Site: brandenburg
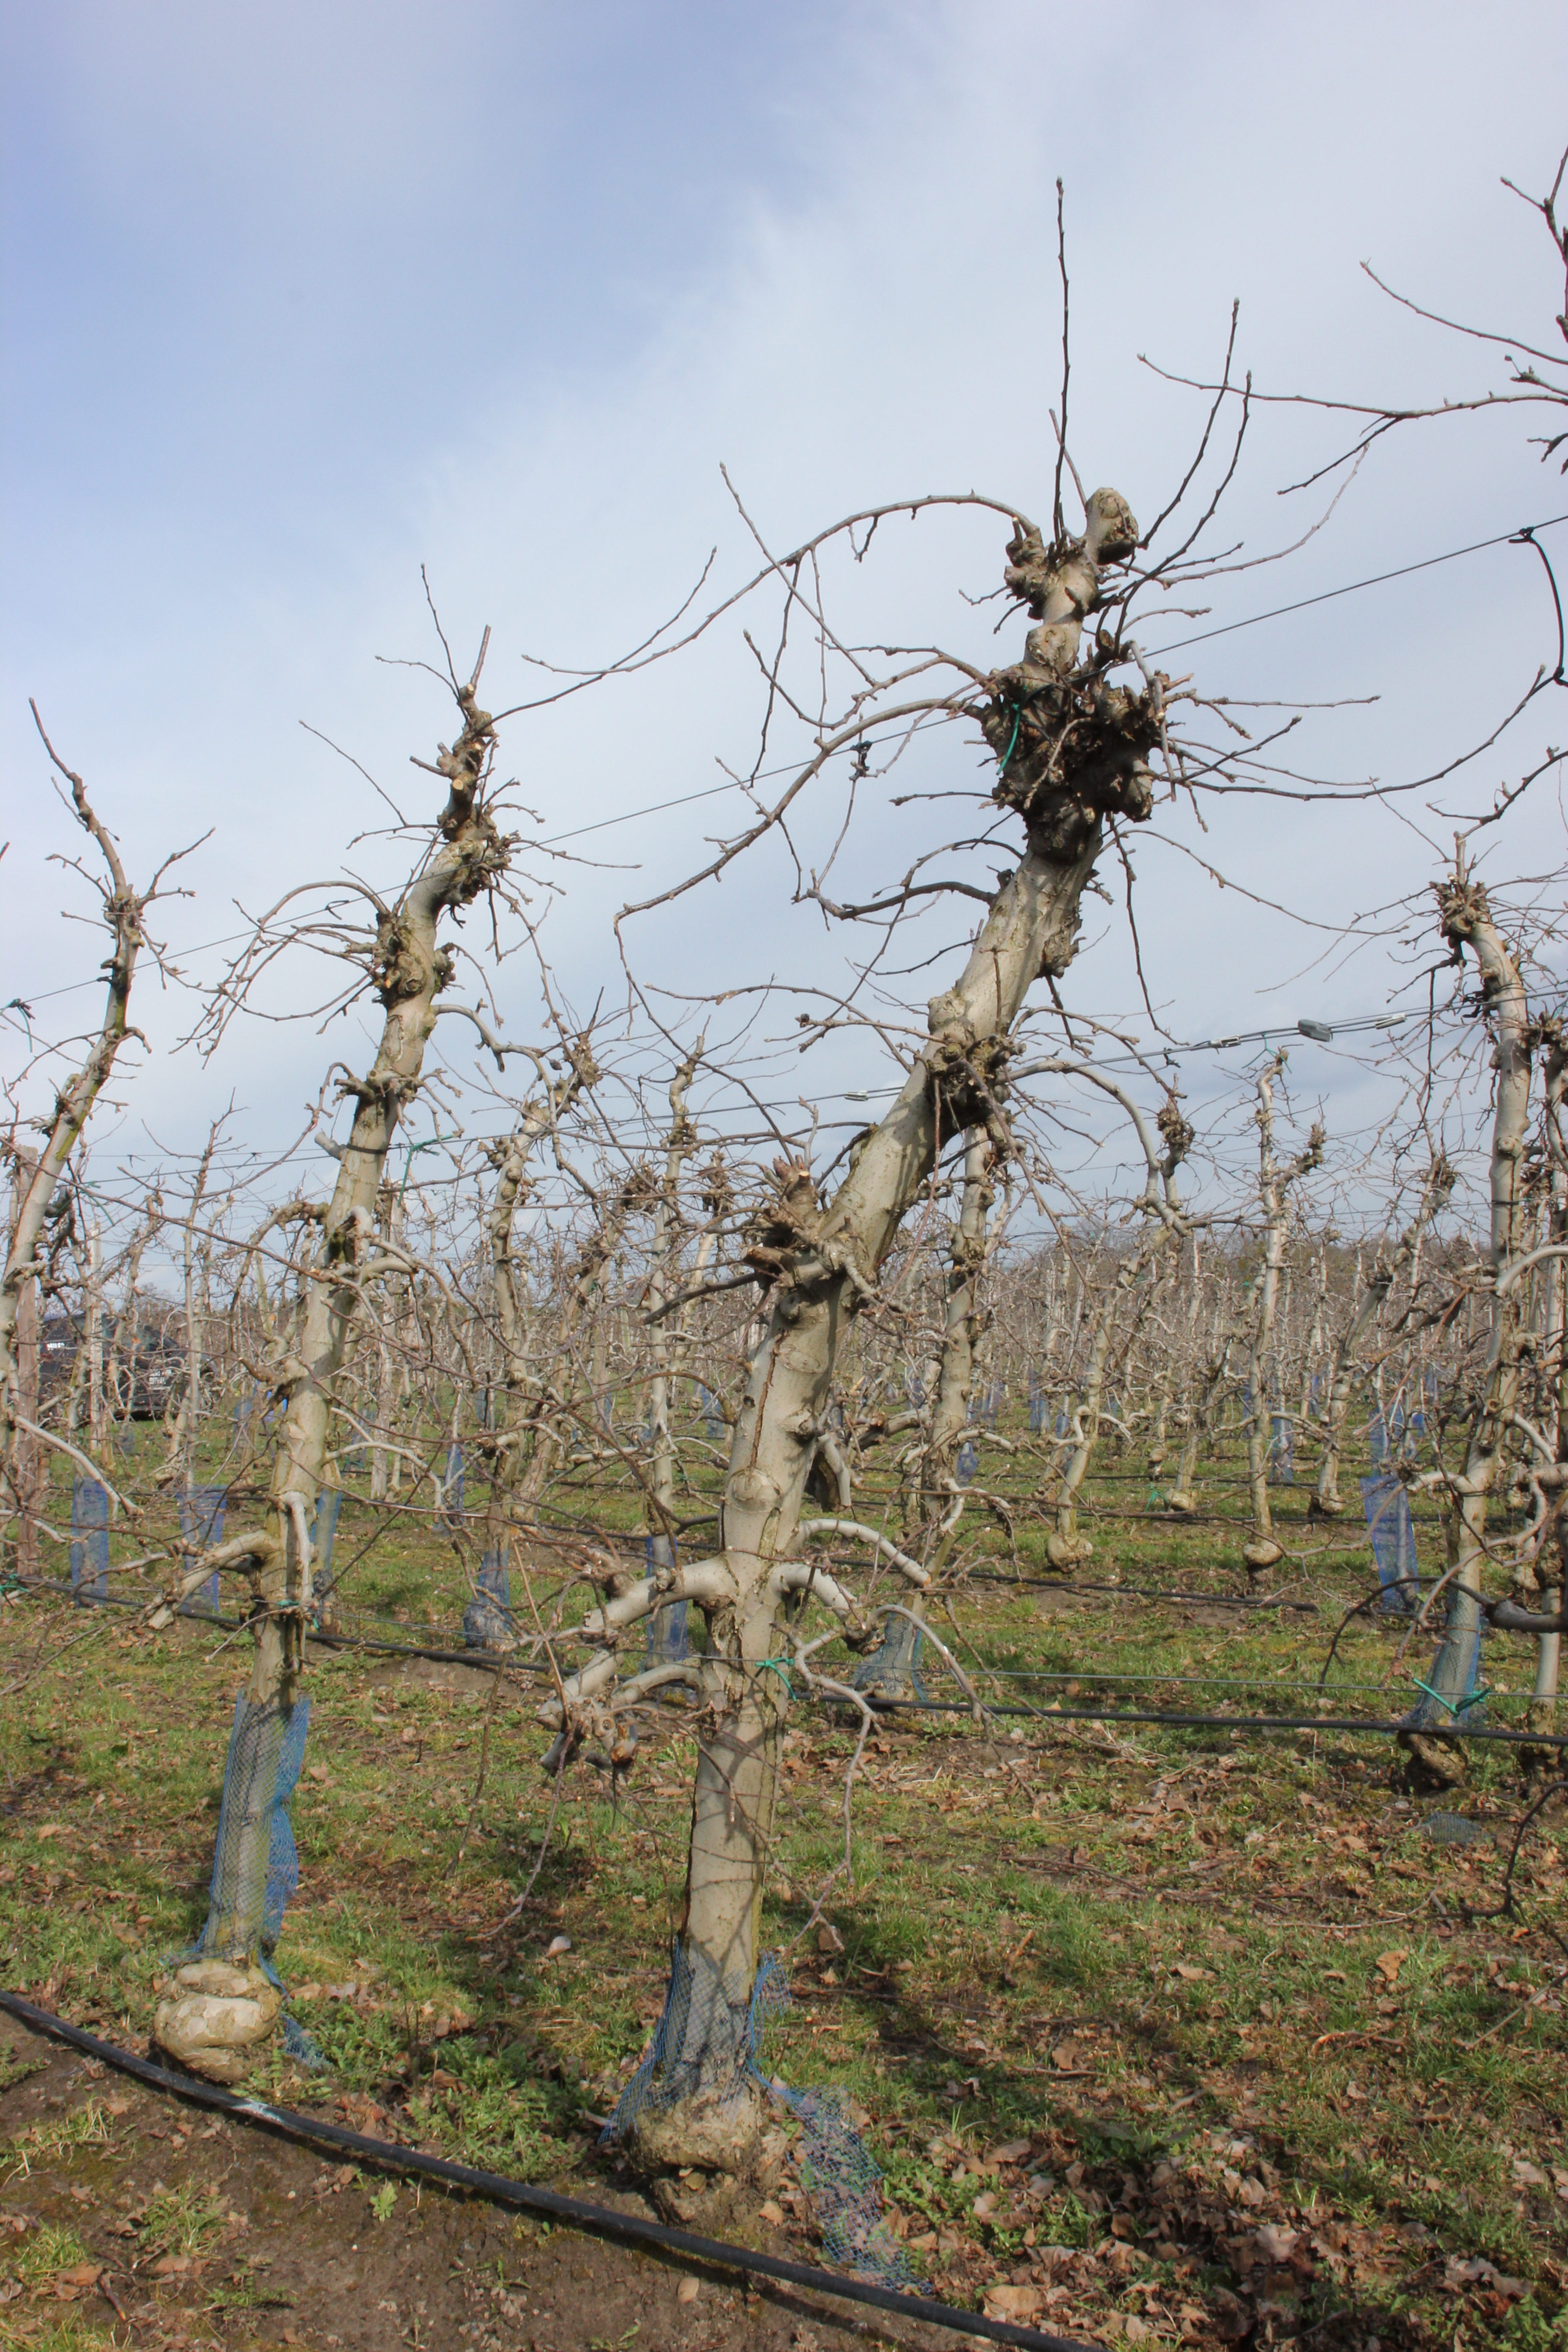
Growth stage (BBCH 01): Bud development